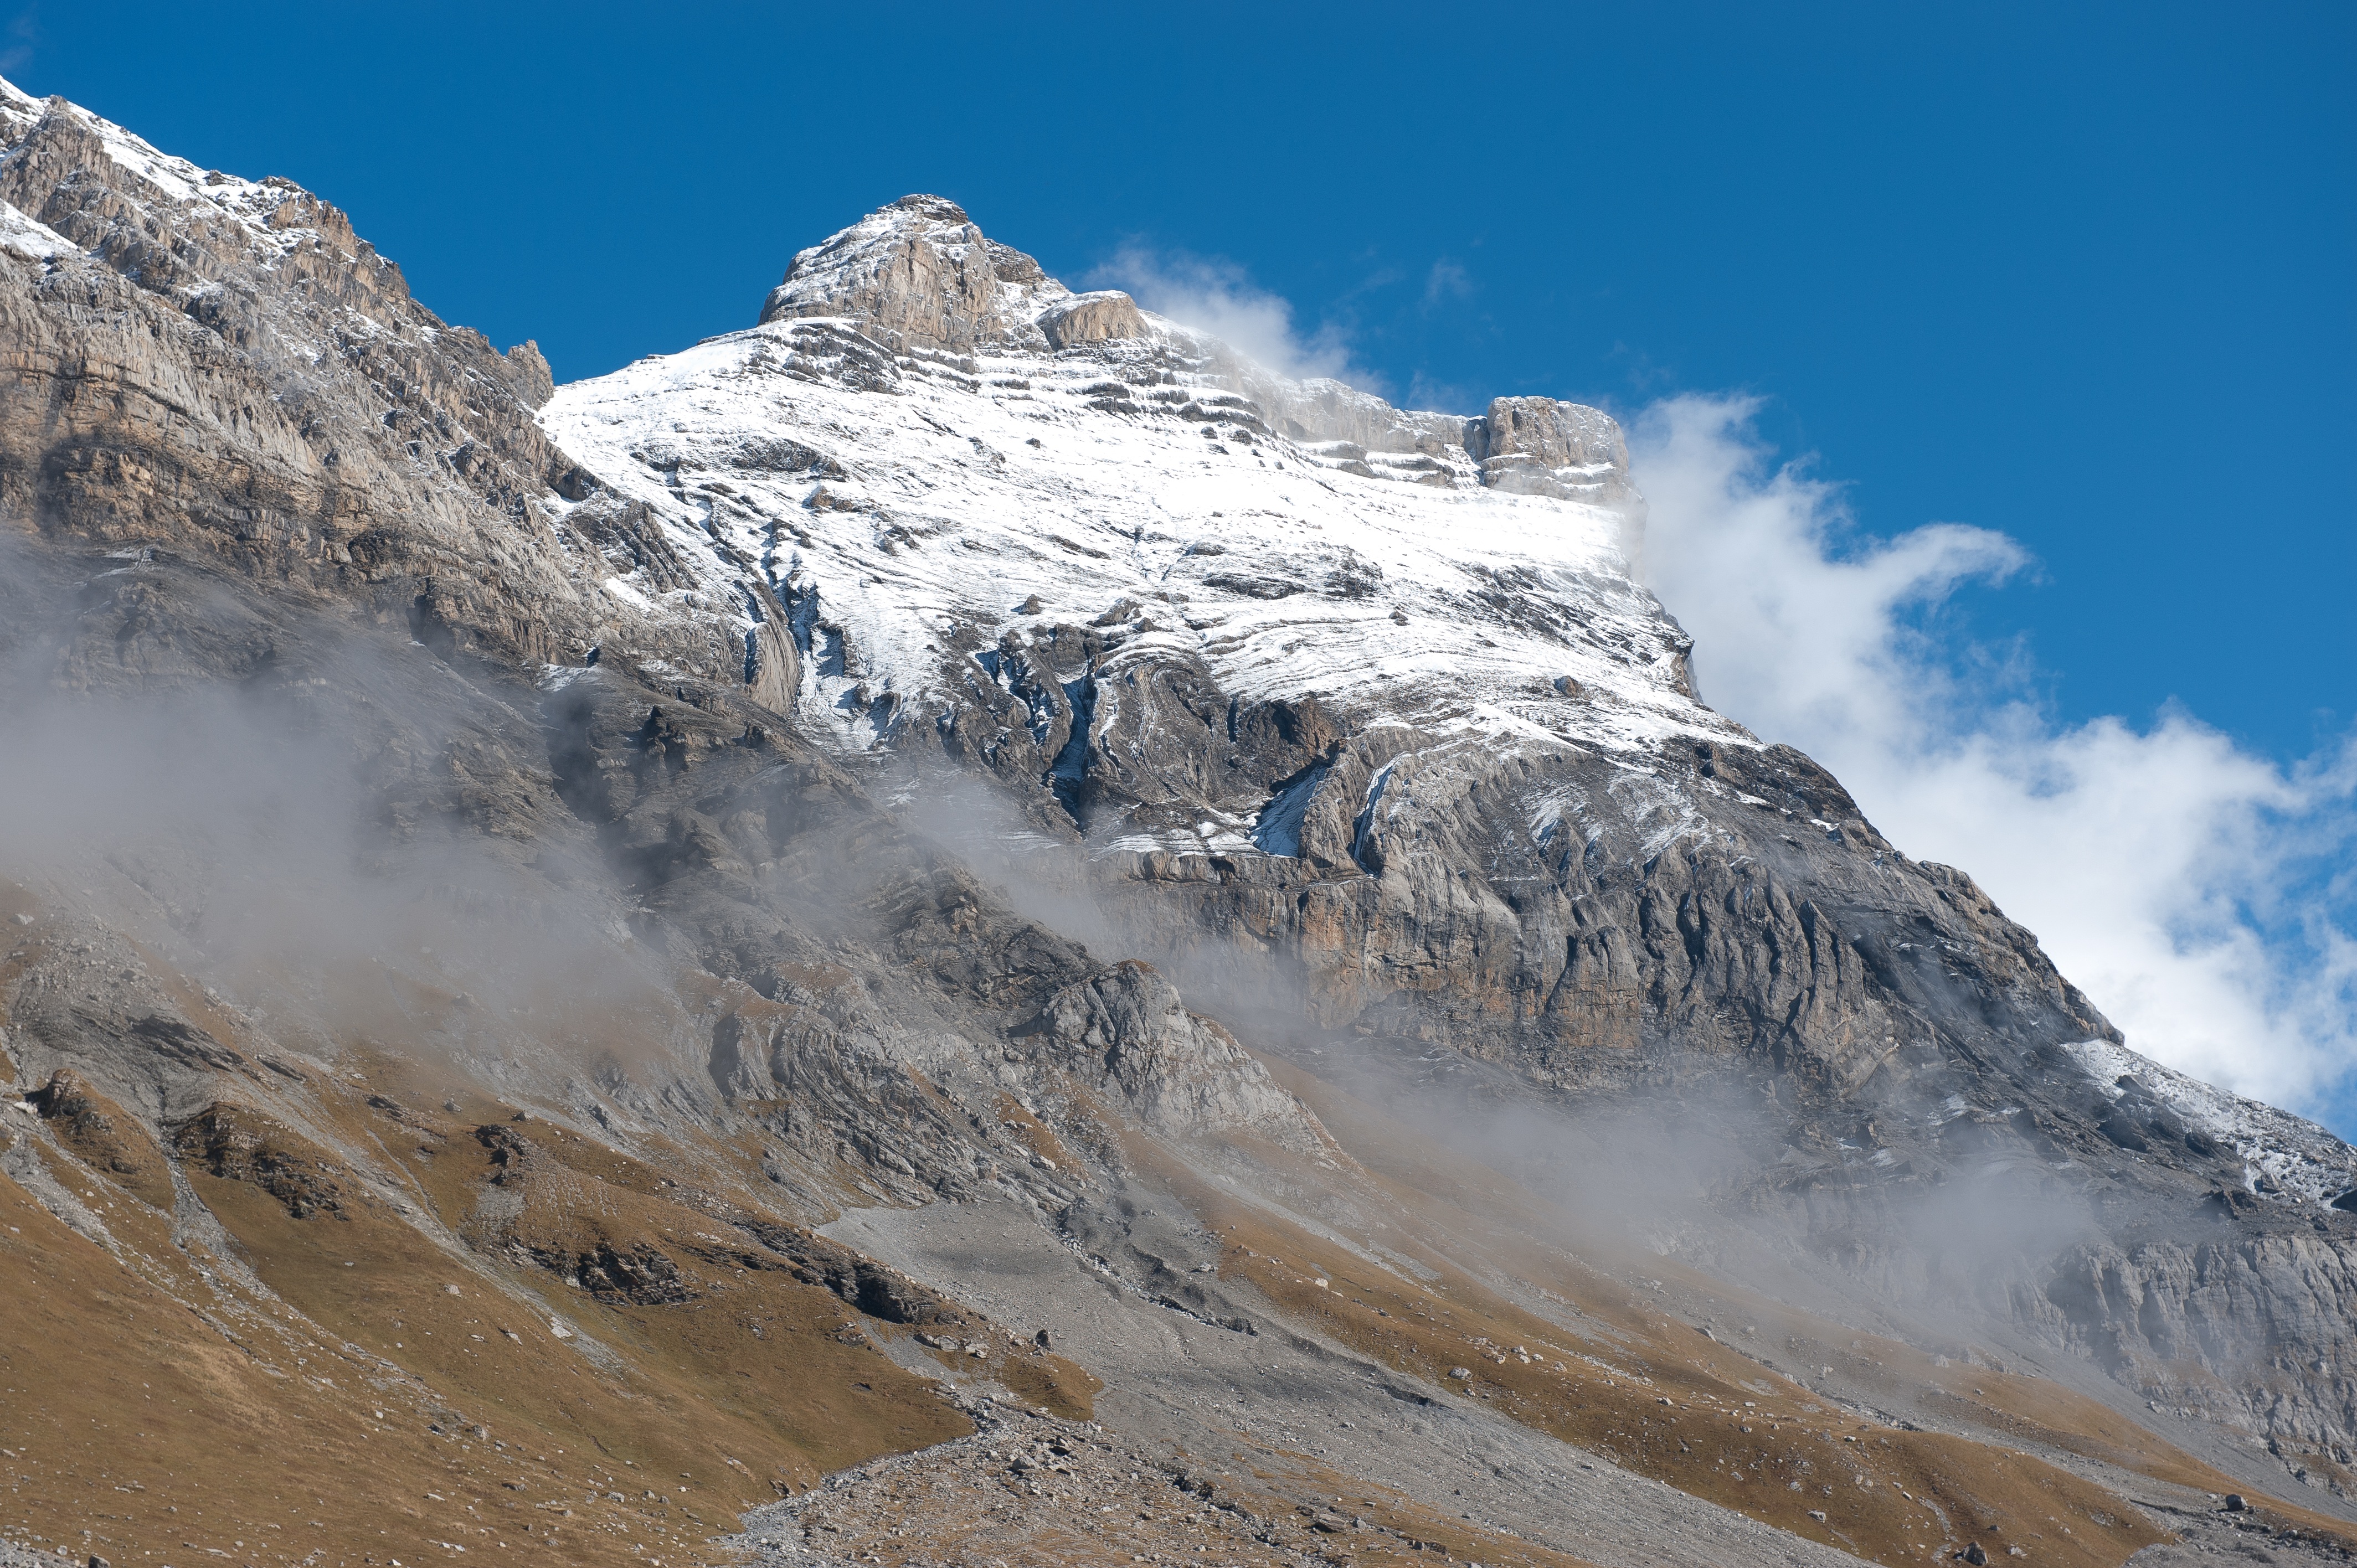
landscape, nature, mountain, snow, winter, hiking, adventure, mountain range, weather, snowy, terrain, ridge, summit, winter landscape, geology, alps, plateau, fell, cirque, moraine, landform, snowy landscape, mountain pass, high mountain, winter scenery, geographical feature, mountainous landforms, geological phenomenon